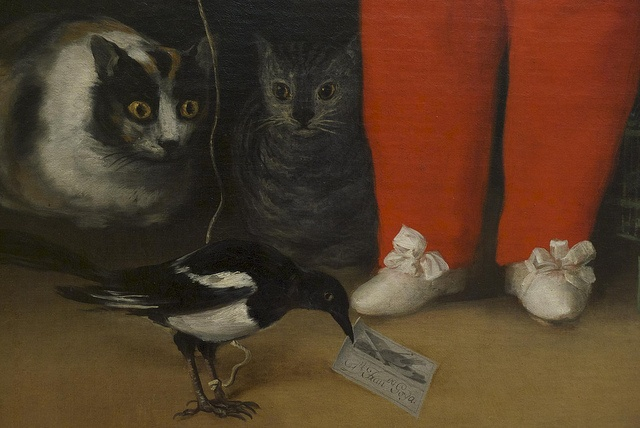
Two cats watching a bird pick up a piece of paper.
a bird on a ground with two cats near by
A painting of two cats staring at a bird at a woman's feet.
Art of a bird with stringed leg, two cats, slip of paper, and person's legs.
Two cats looking bogeyed at a bird picking up something.